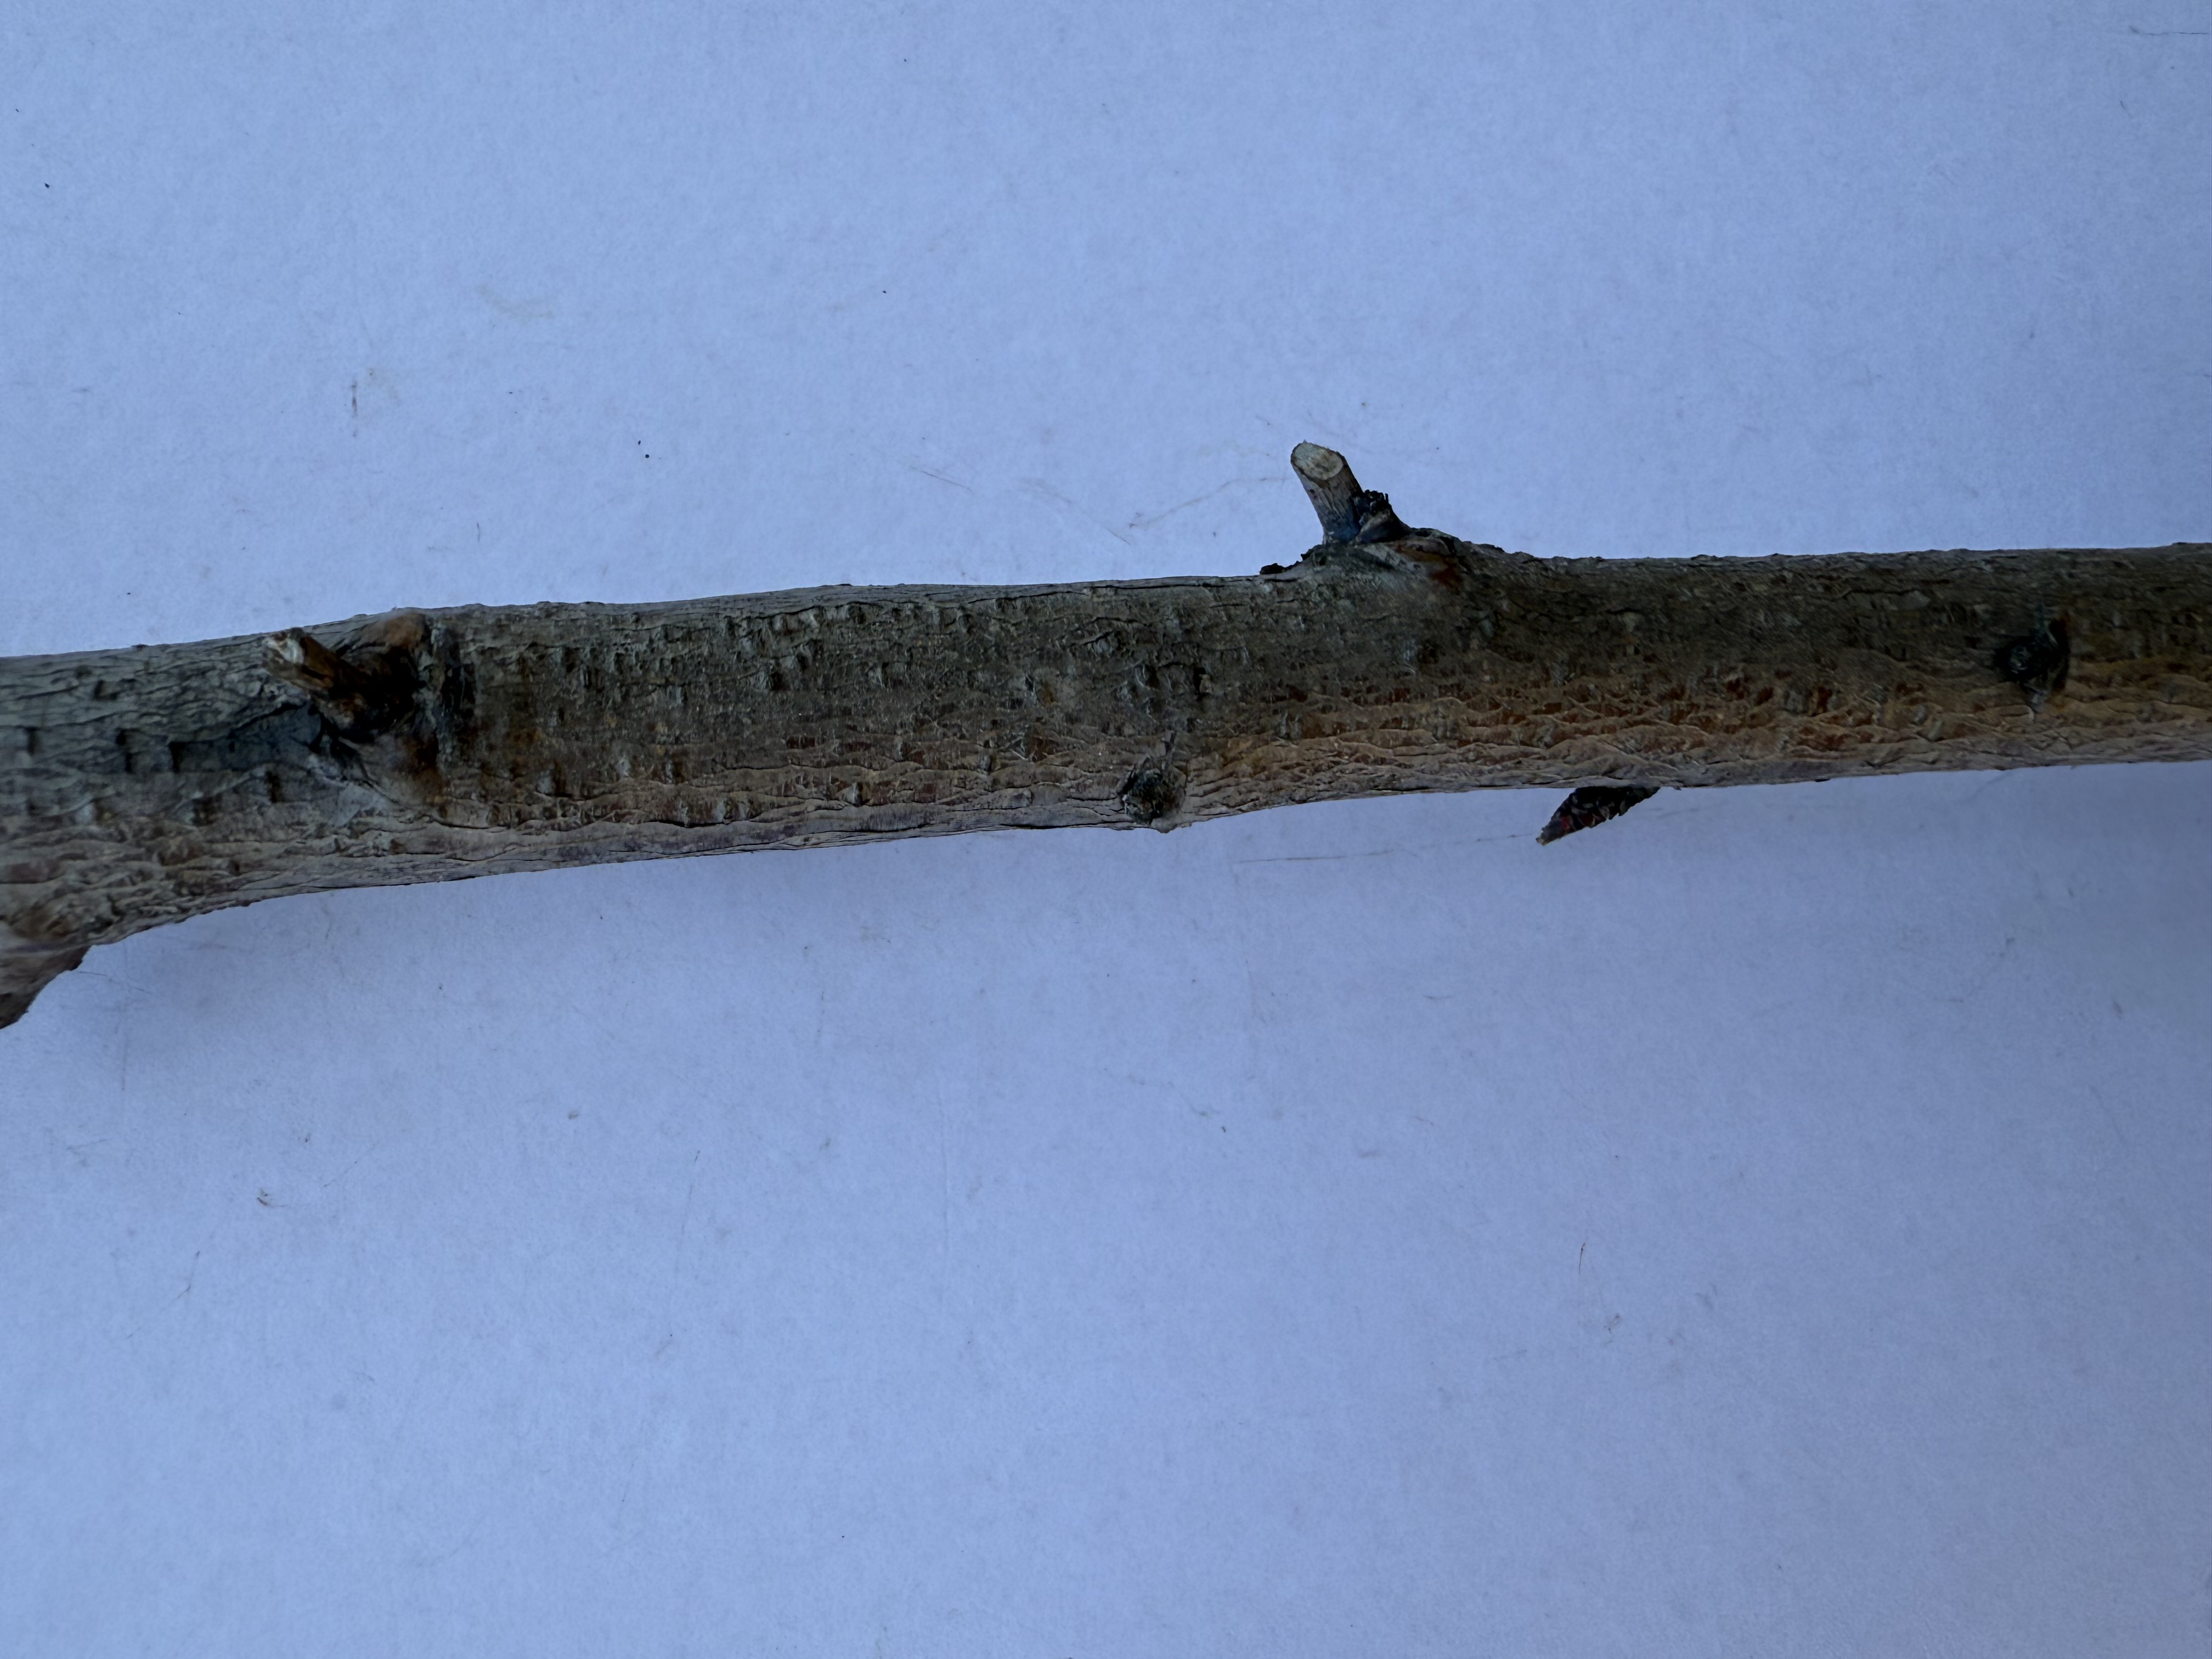
Variety: Red Haven Peach